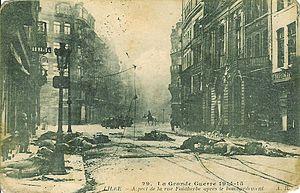
""La Grande Guerre, Lille — Aspect de la rue des Ponts de Comines et de la rue Faidherbe après le bombardement 1914-15"". L'intitulé de la carte postale est en partie erroné
Lille est une ville du nord de la France, préfecture du département du Nord et chef-lieu de la région Hauts-de-France.
La rue Faidherbe est une voie publique de la ville de Lille, qui relie la place du Théâtre à la place de la Gare, où se situe la gare ferroviaire Lille-Flandres. Elle est située en plein centre-ville.